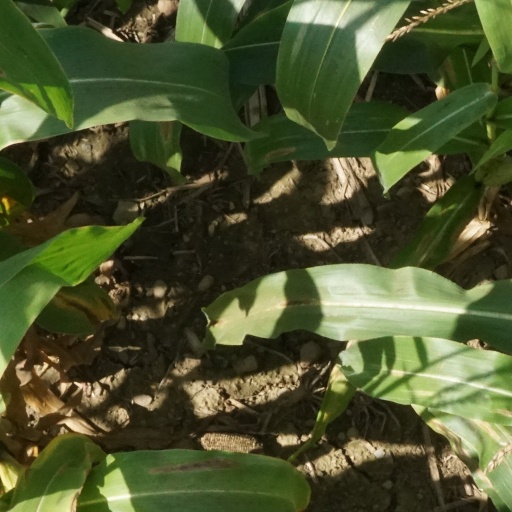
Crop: maize; corn